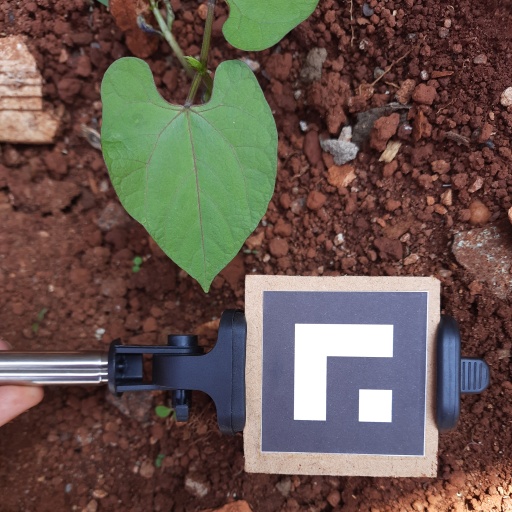
Observations: wavy surface, no eating holes, under shade